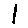
Label: 1